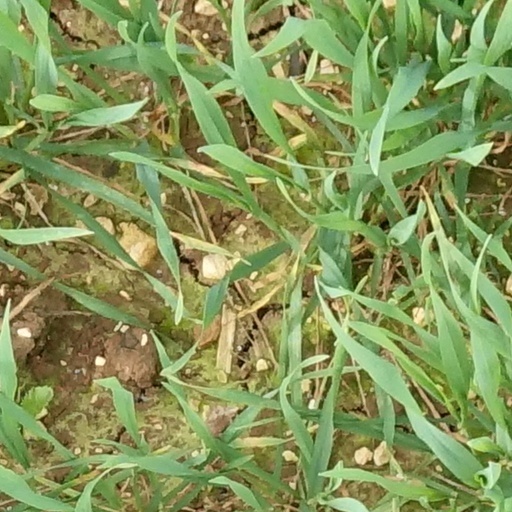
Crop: wheat